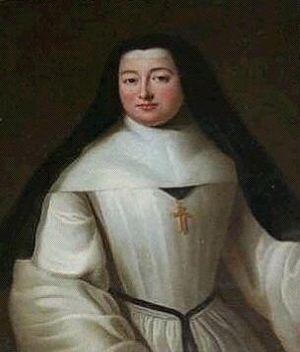
La liste des abbesses de l'abbaye de Fontevraud comporte les noms des 36 abbesses en titre qui ont dirigé cette abbaye double de 1115 à 1792.